Emasculation

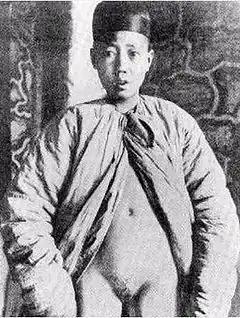
An emasculated Chinese eunuch from the Qing dynasty

Emasculation was performed in China on men to create palace eunuchs for the imperial court. The practice dates back to the Shang dynasty (1600–1046 BC) and continued up until 1924, when the eunuch system was abolished by the last emperor of China, Puyi. The last living palace eunuch, Sun Yaoting, died in 1996.